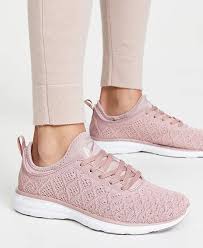
Label: Sneaker